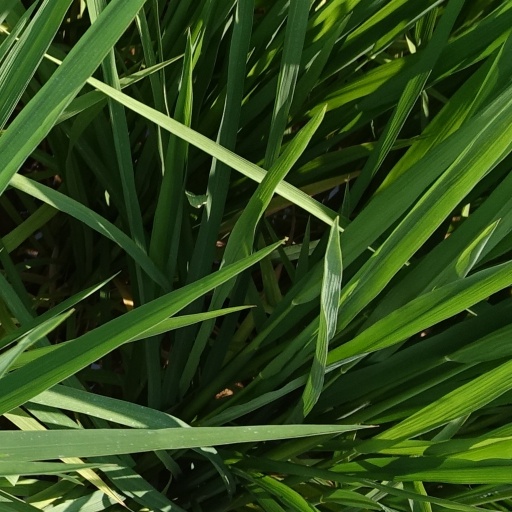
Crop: rice